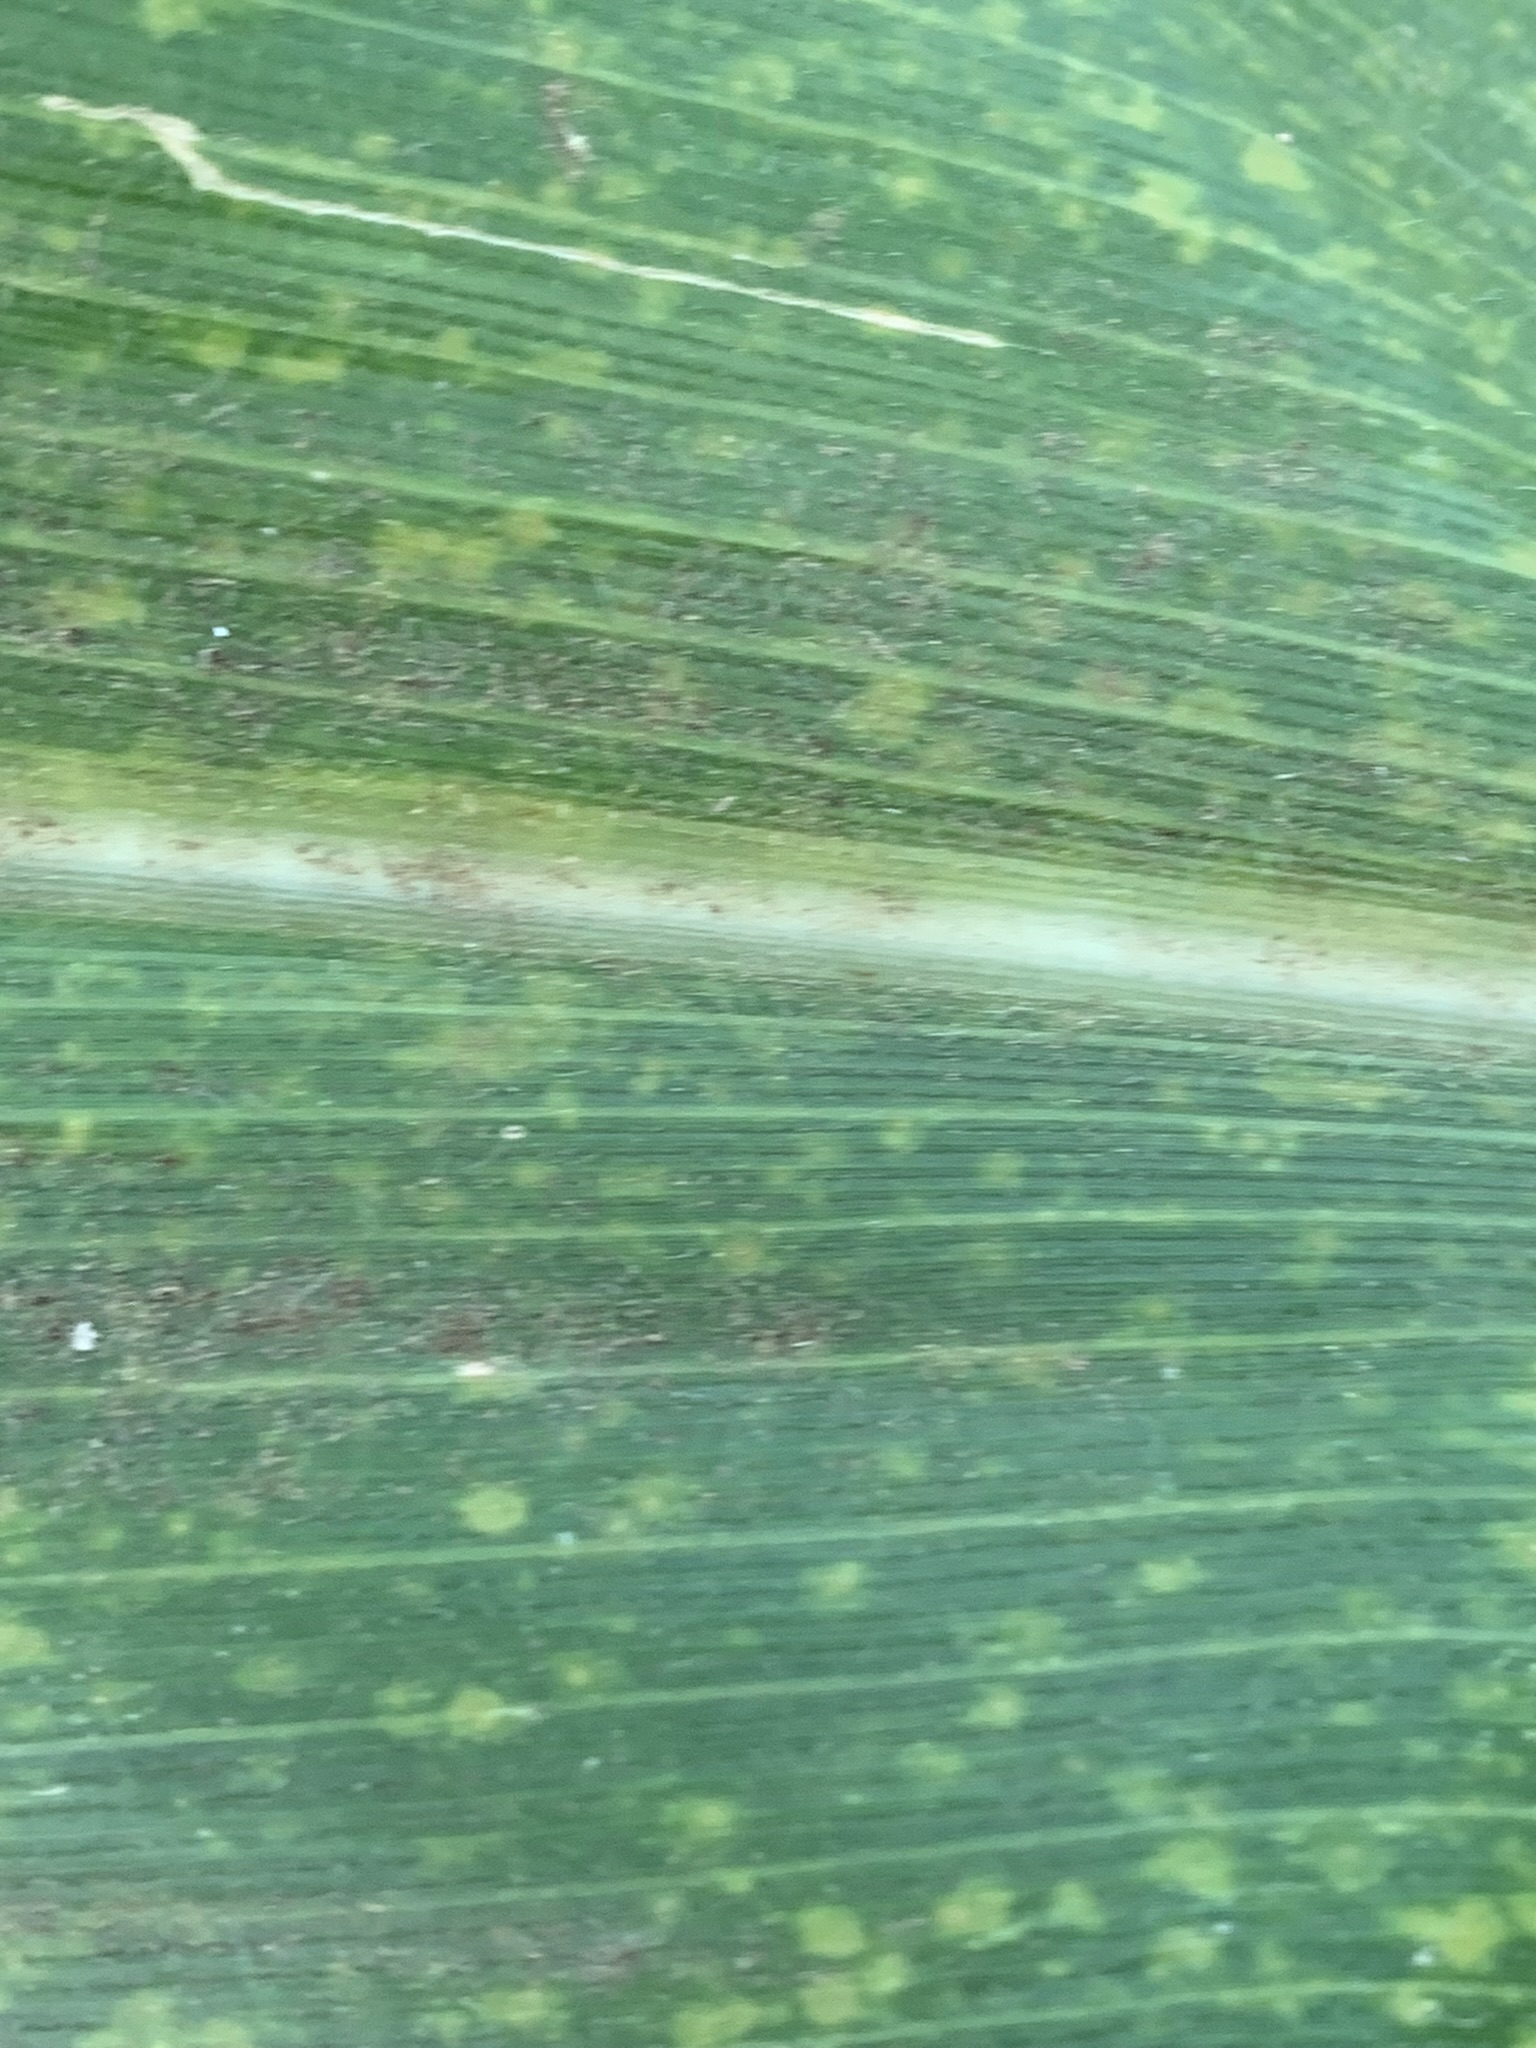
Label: MLN